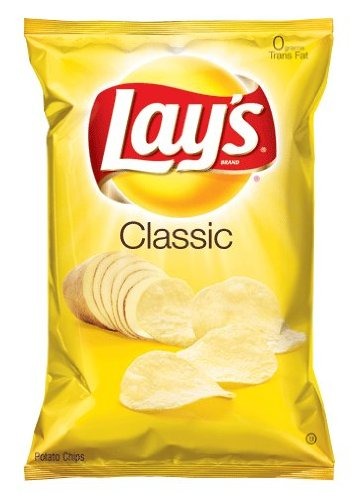
Item Name: Lay's - Classic Potato Chips - 11 oz
Value: 11.0
Unit: Ounce

Price: 3.99